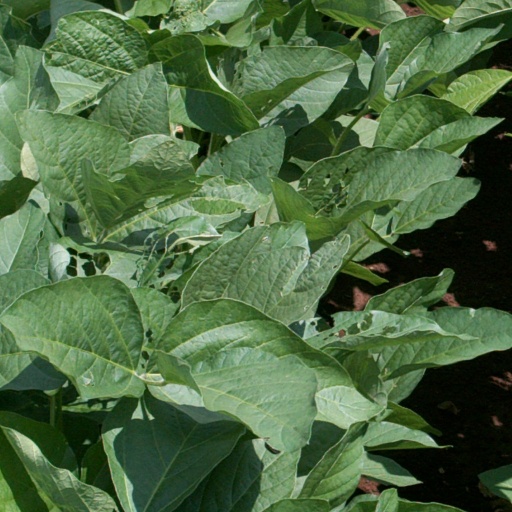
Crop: soybean